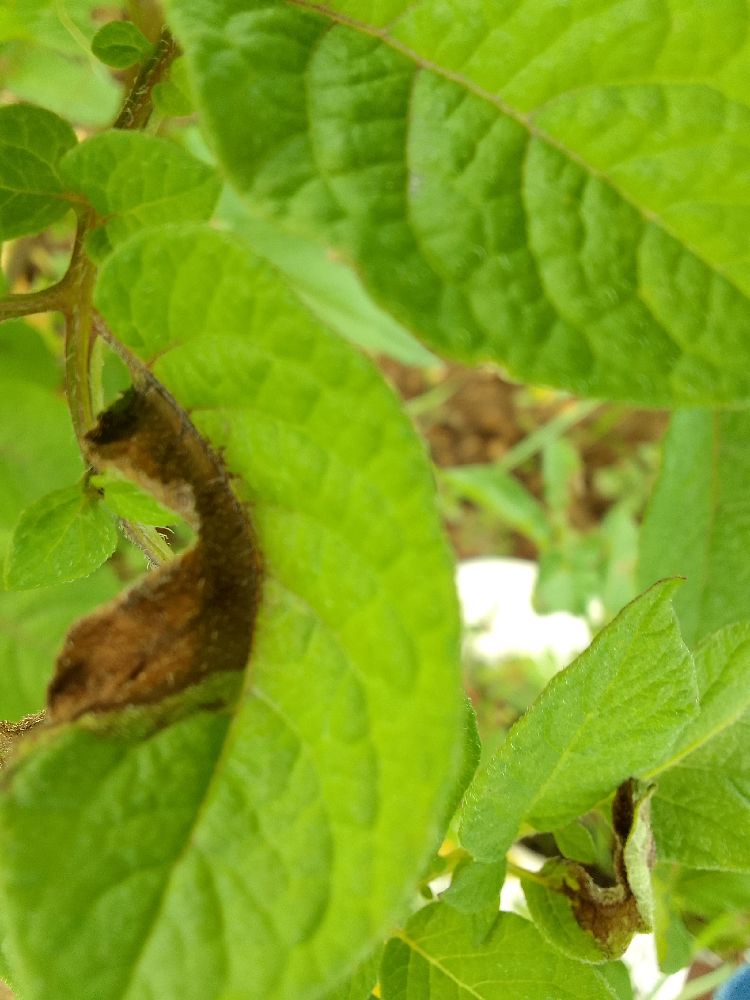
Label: Late blight